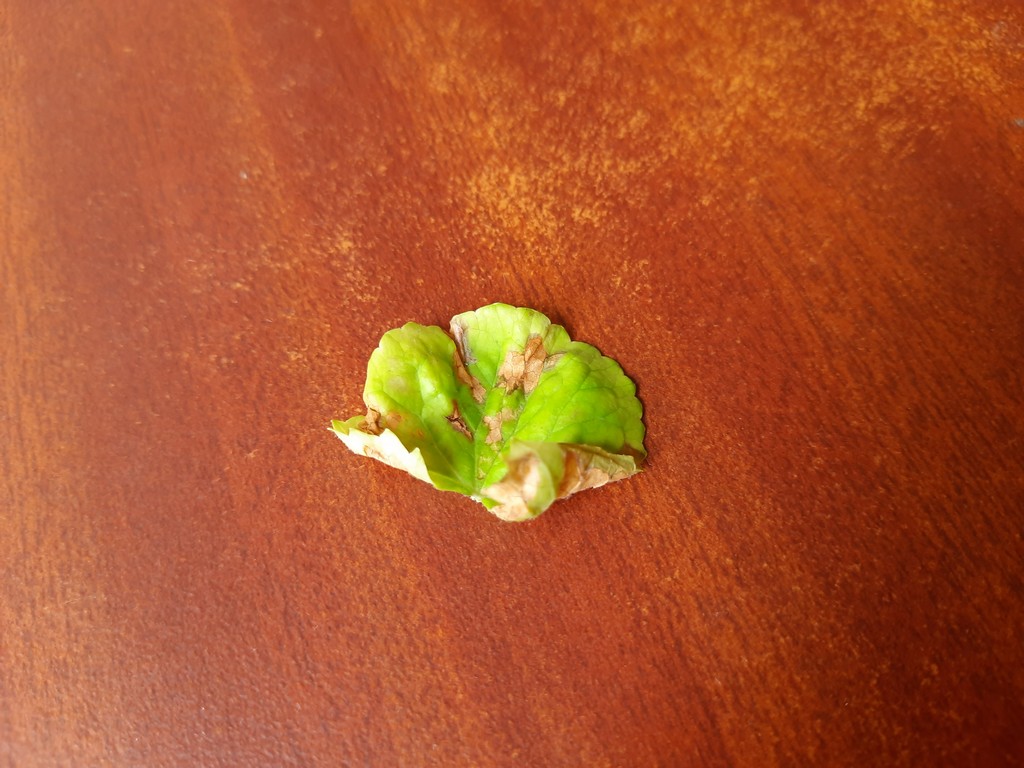
Label: Unhealthy